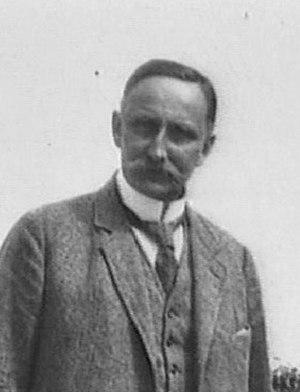
Karl Haushofer, né le 27 août 1869 à Munich et mort par suicide le 10 mars 1946 à Pähl, est l'un des plus importants théoriciens de la géopolitique allemande, qui a été récupéré par le nazisme, bien qu'il n'ait jamais été membre du parti nazi.